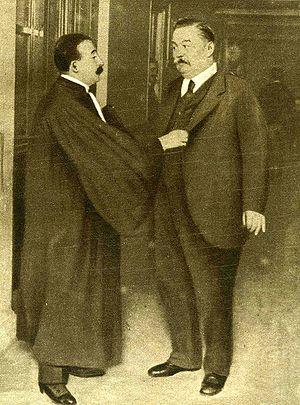
Le sénateur français Charles Humbert et son avocat, Me Moro-Giafferi, dans les couloirs de l'instruction au Palais de Justice
Charles Humbert, né le 28 mai 1866 à Loison et mort le 1ᵉʳ novembre 1927 à Paris, est un homme politique français.